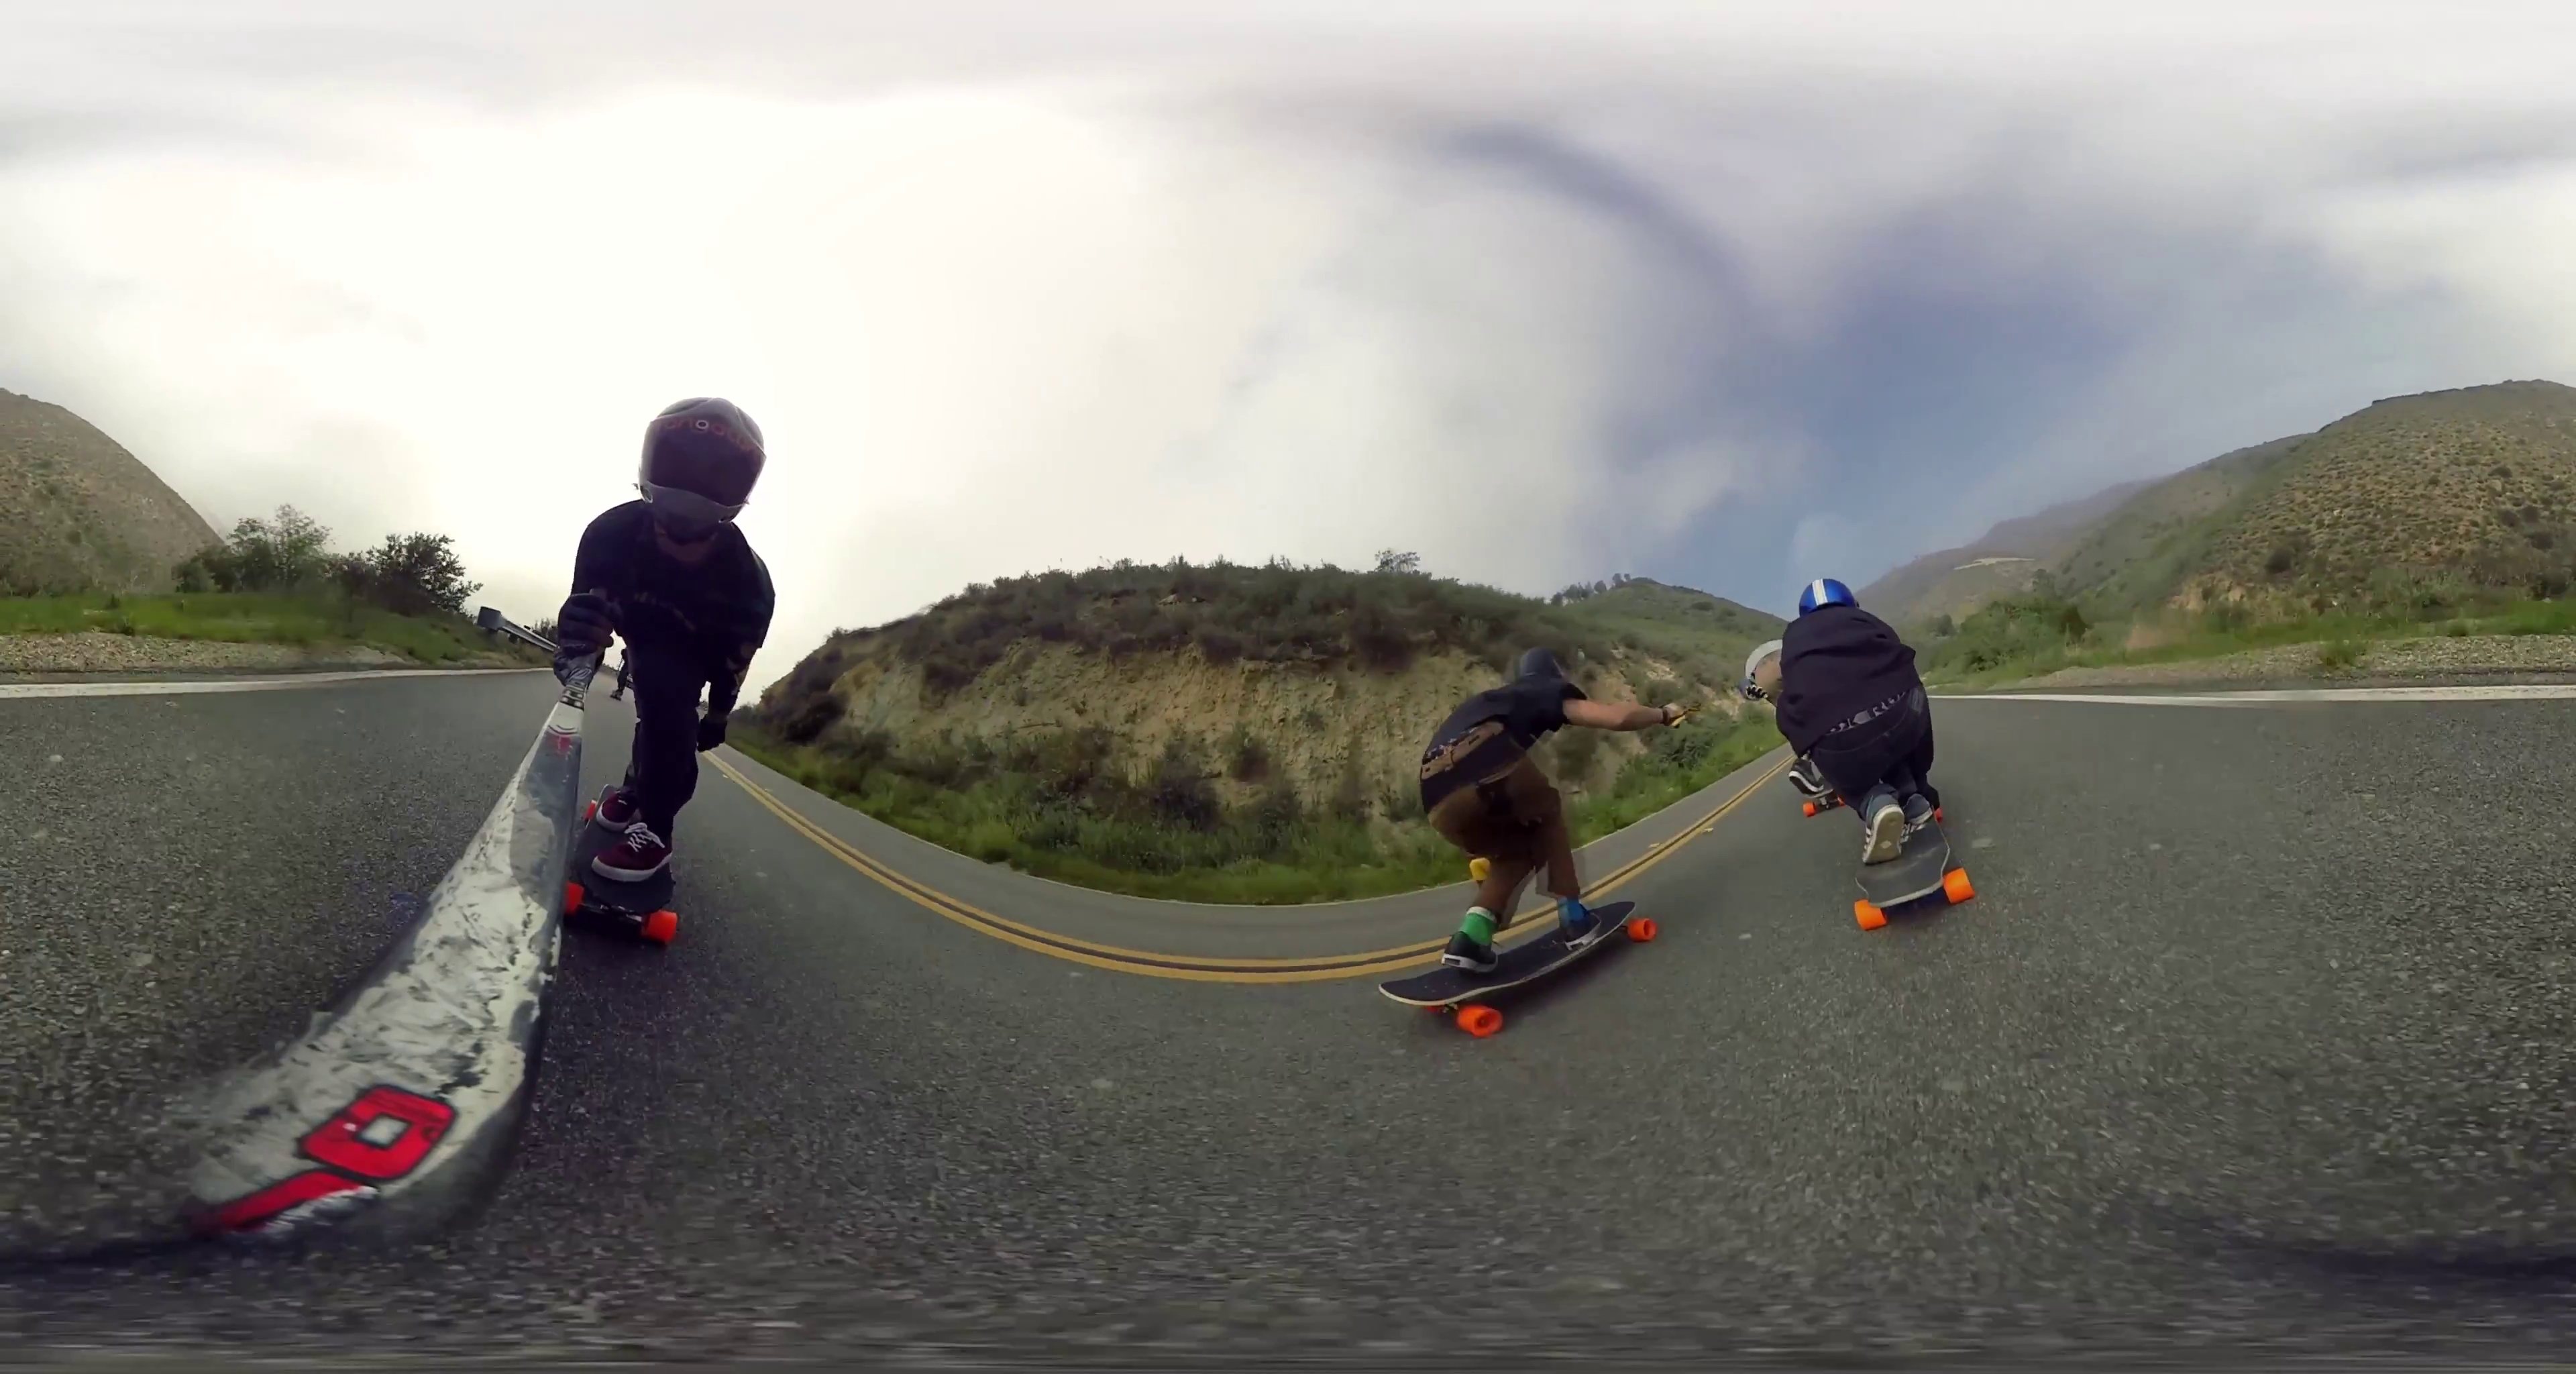
Referred object: the skateboarder in the blue and white helmet

Referred object: the long silver selfie pole